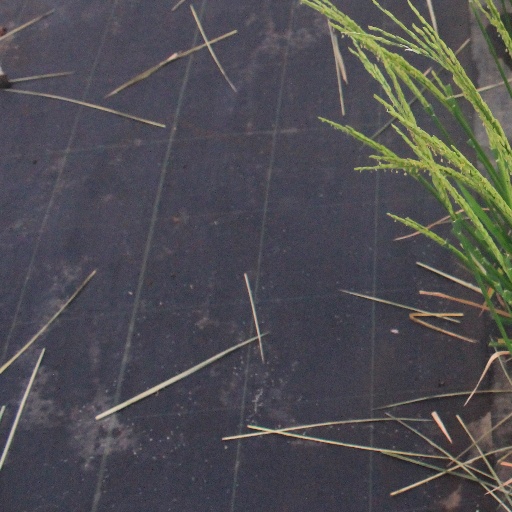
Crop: rice